Kelvedon Hatch Secret Nuclear Bunker

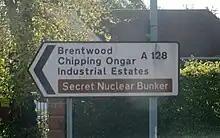
The formerly secret bunker is now a signposted tourist site.

By 1992, the bunker was no longer required and decommissioned. The land was sold back to the original owners, the Parrish family. It has now been renovated and made into a museum and tourist attraction; many locals appreciate the irony of the many brown tourist road signs in the area, clearly directing people to the "Secret Nuclear Bunker". The BBC TV show "Top Gear" featured the signs.